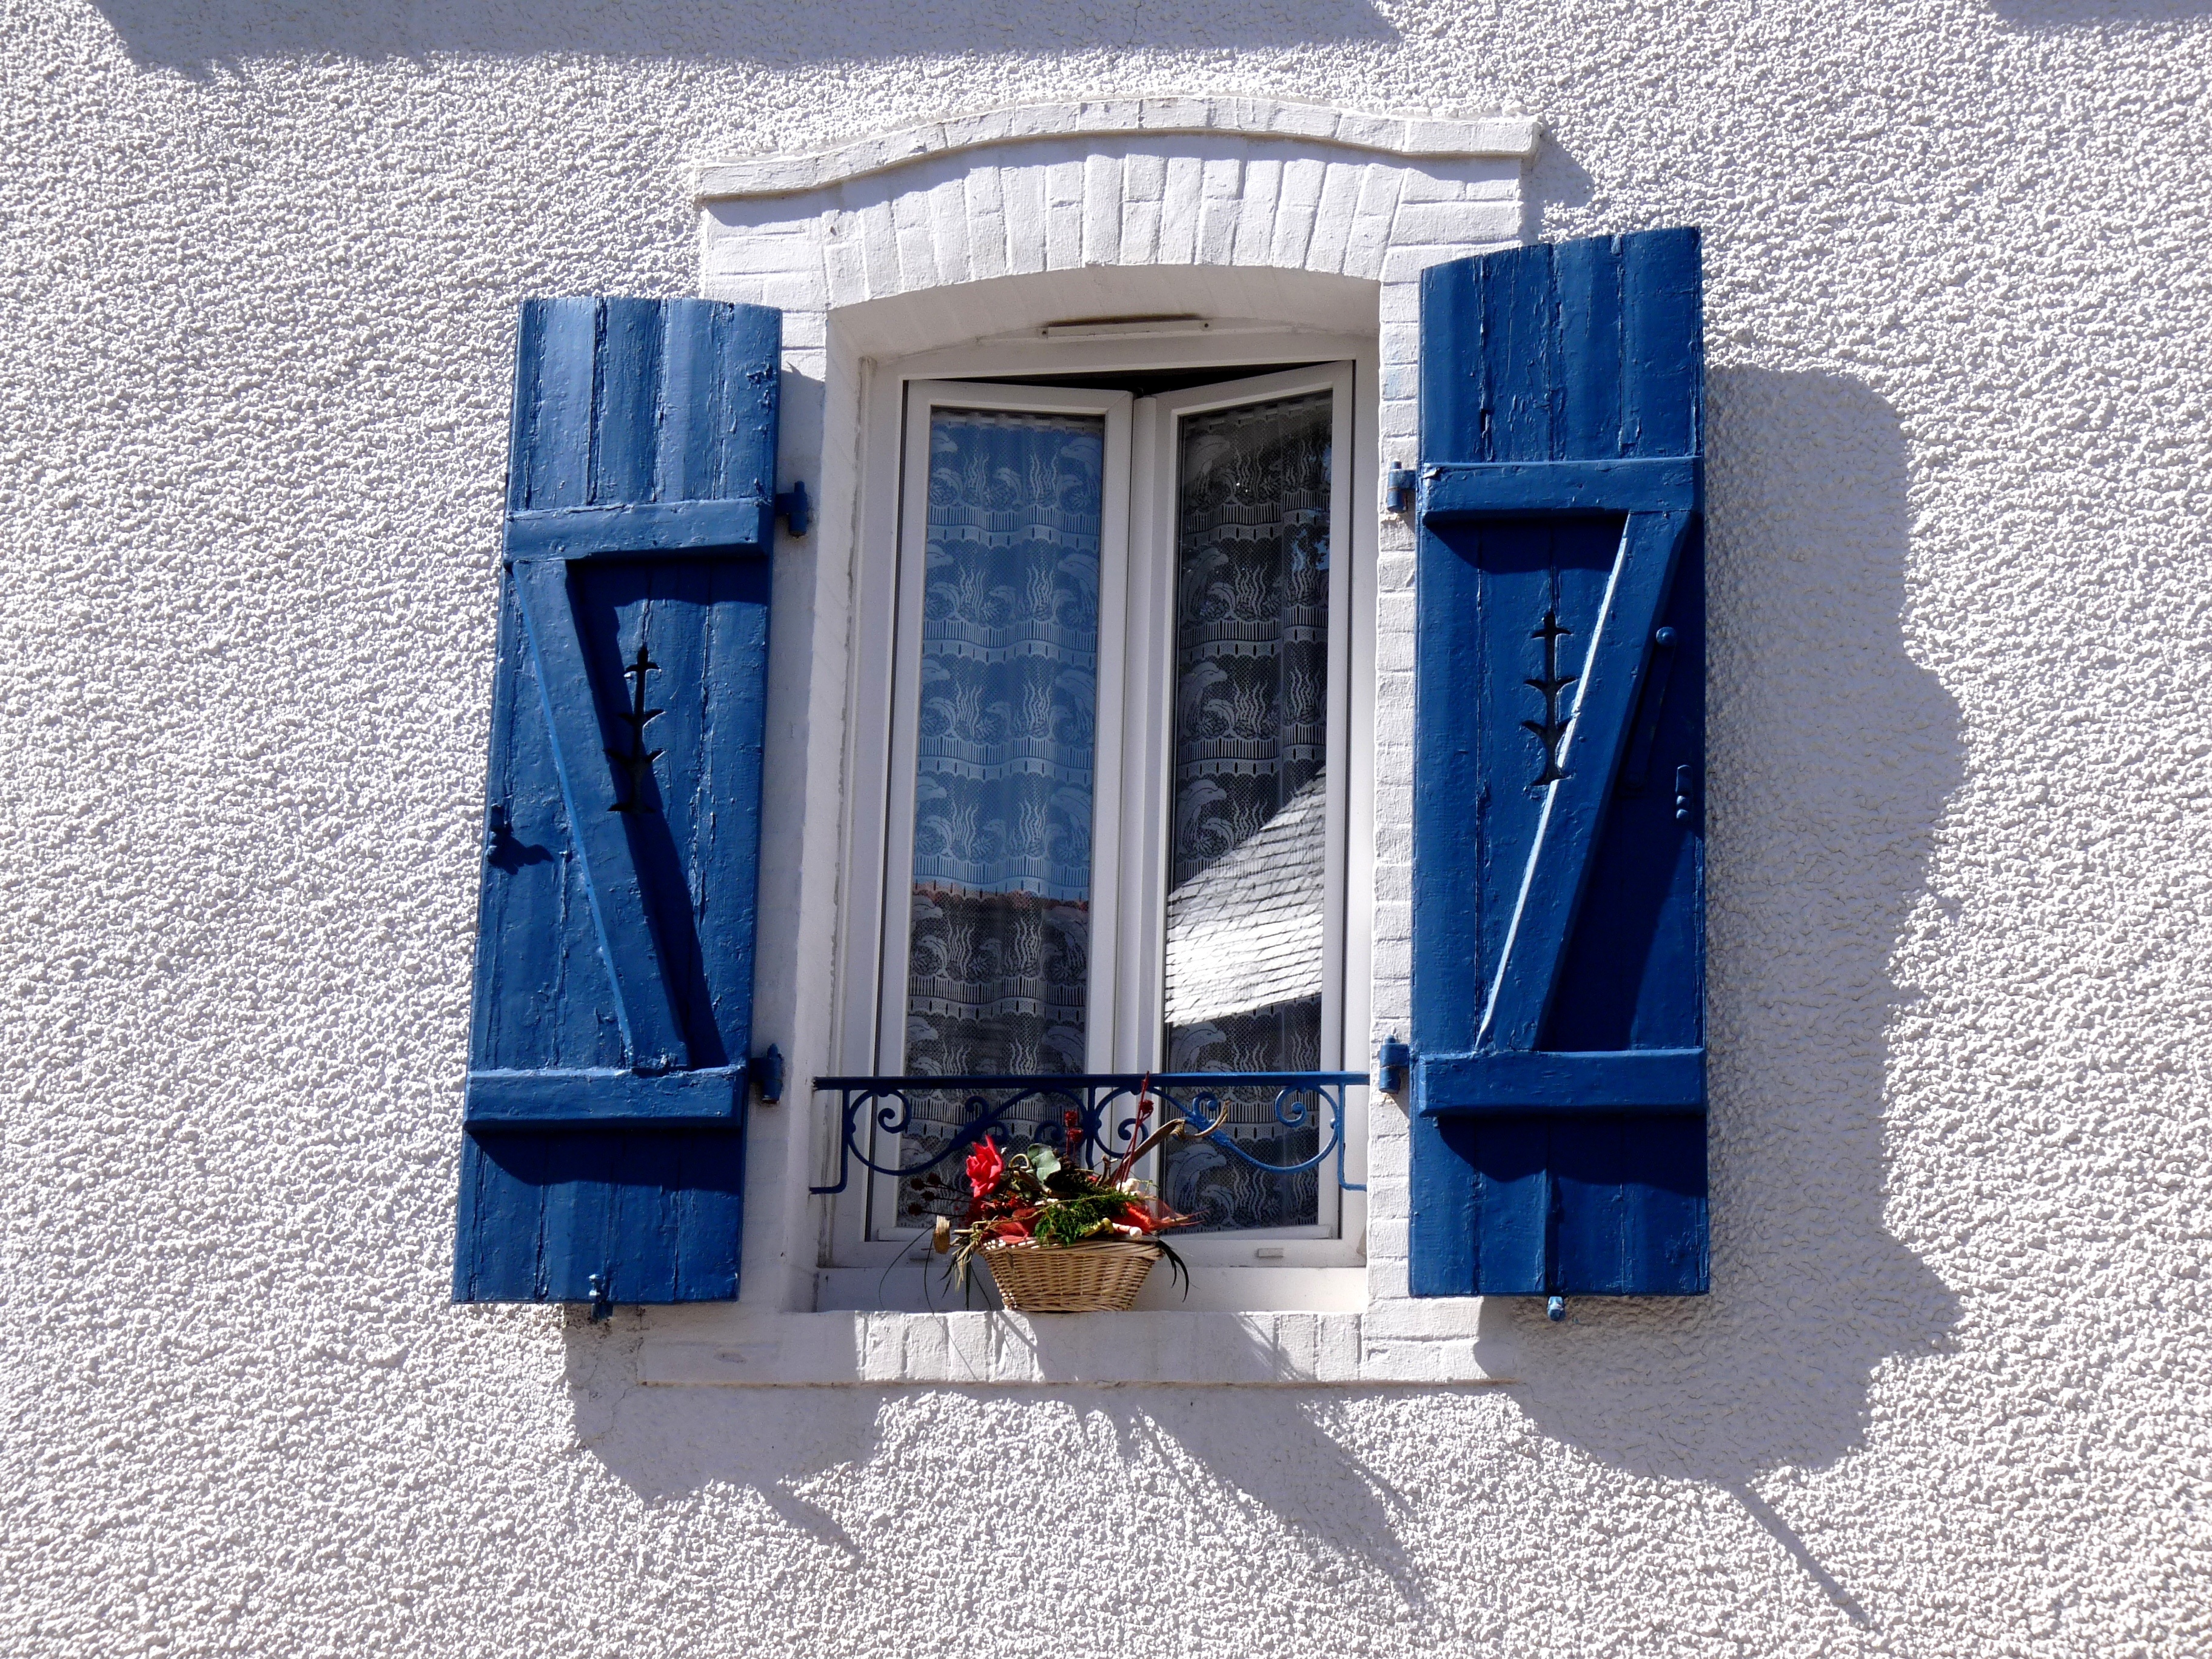
architecture, structure, wood, house, window, glass, building, home, wall, stone, column, romantic, facade, blue, shutter, historically, old window